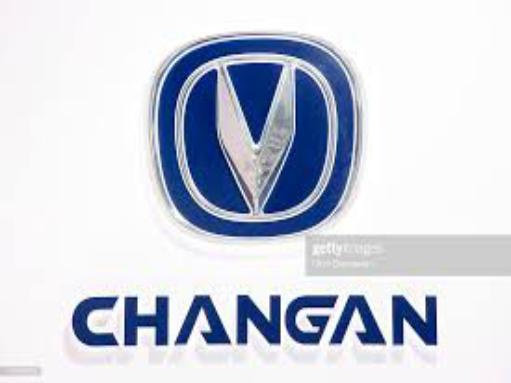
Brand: chang'an-2
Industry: Transportation